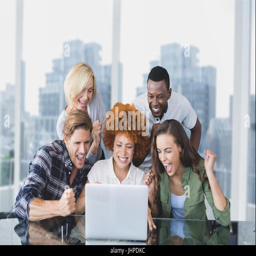
digital composite of excited business people at a desk looking at a computer against city background